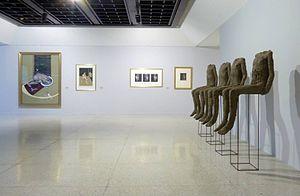
Le musée d'art contemporain de Caracas a été créé le 20 février 1973 puis inauguré à Caracas, au Venezuela, le 20 février 1974. Il est consacré aux œuvres d'artistes nés après la Seconde Guerre mondiale.